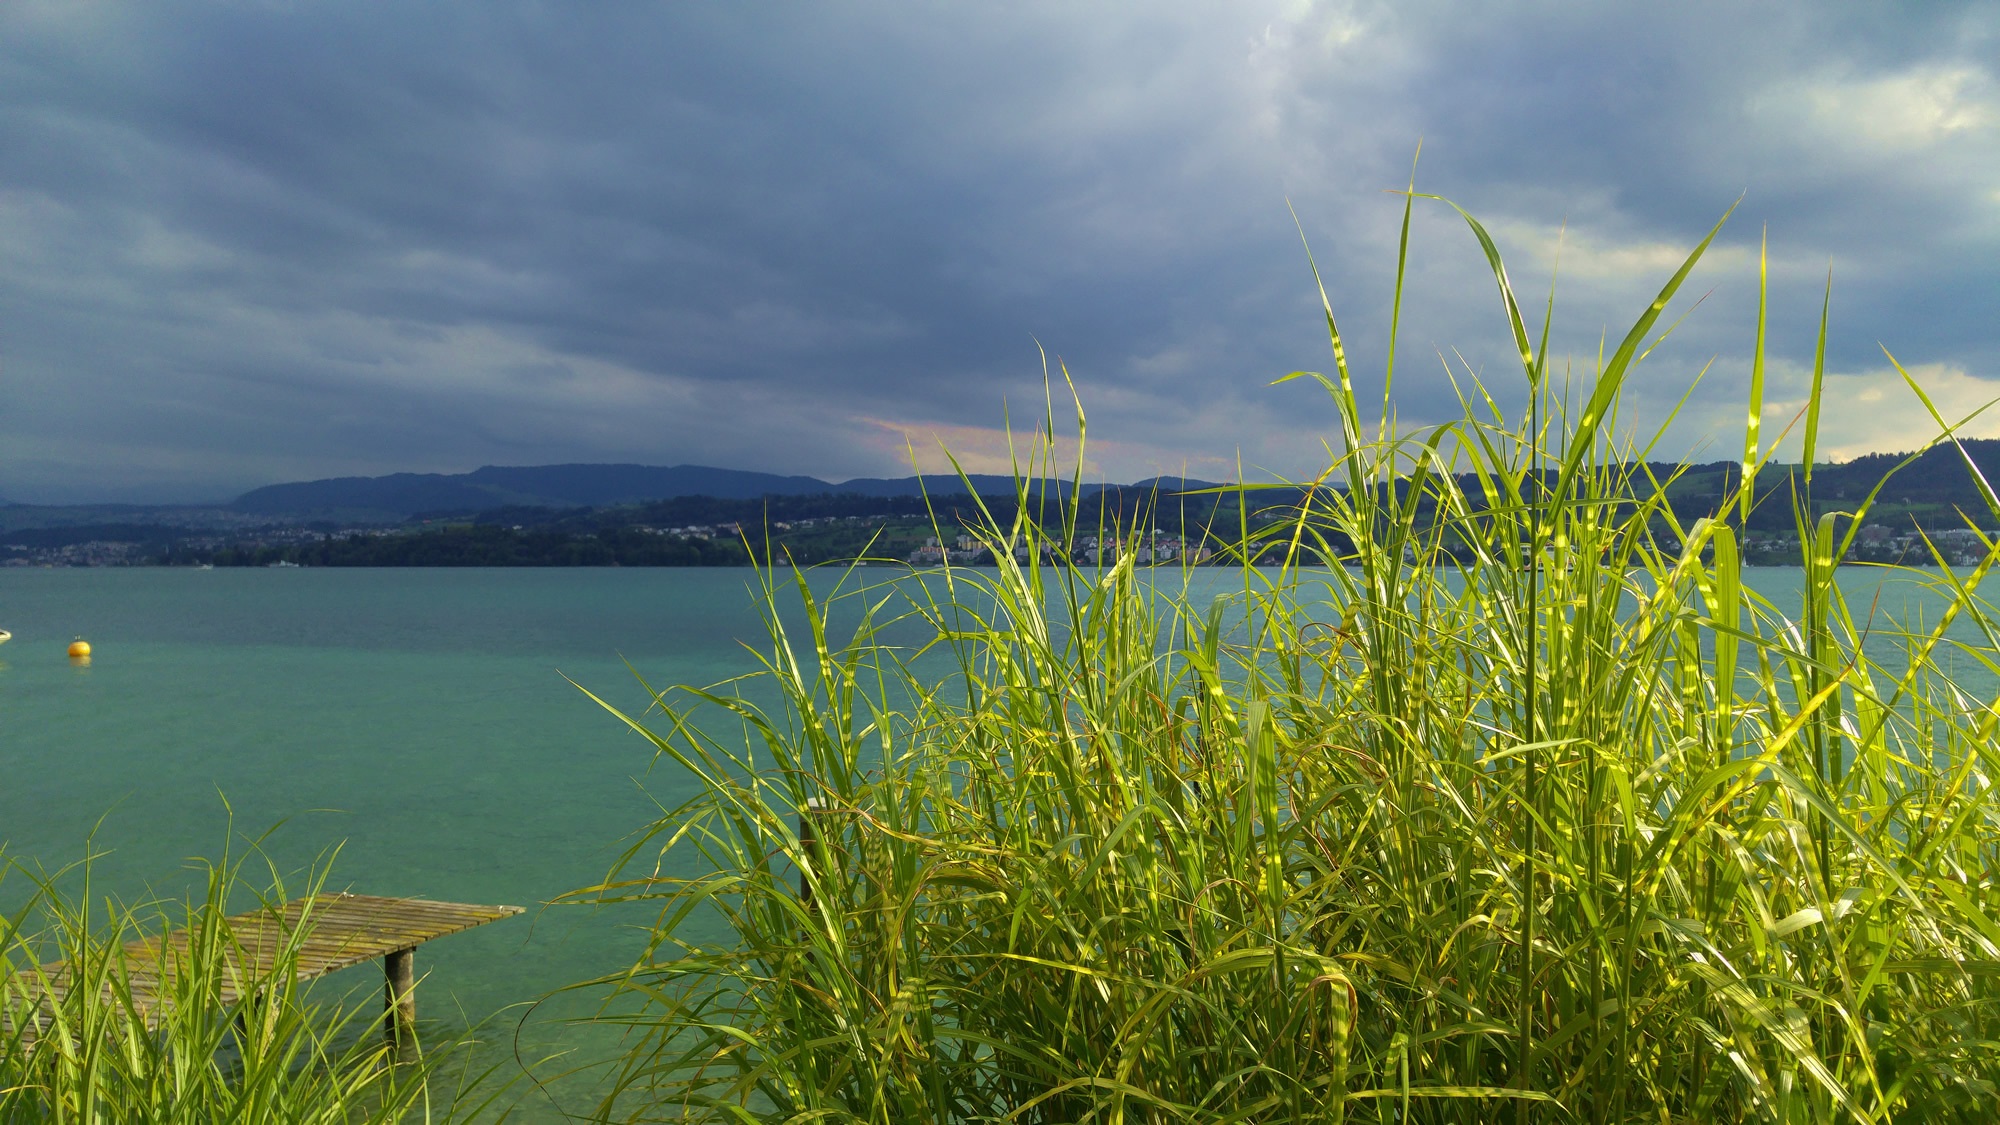
landscape, sea, coast, water, nature, grass, horizon, marsh, sky, field, meadow, prairie, sunlight, morning, hill, shore, flower, lake, green, rest, lakeside, grassland, wetland, switzerland, habitat, enjoy, rural area, lake zurich, natural environment, grass family